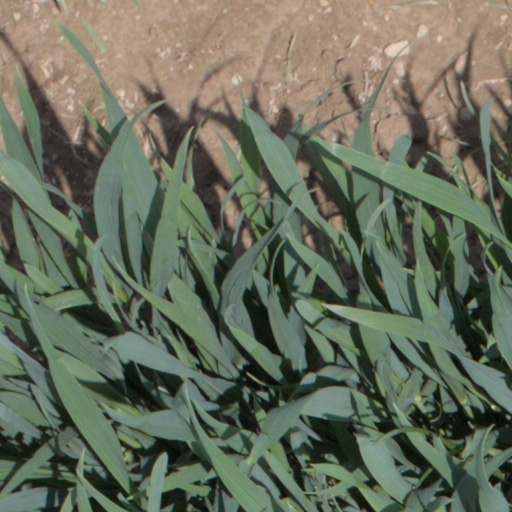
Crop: wheat